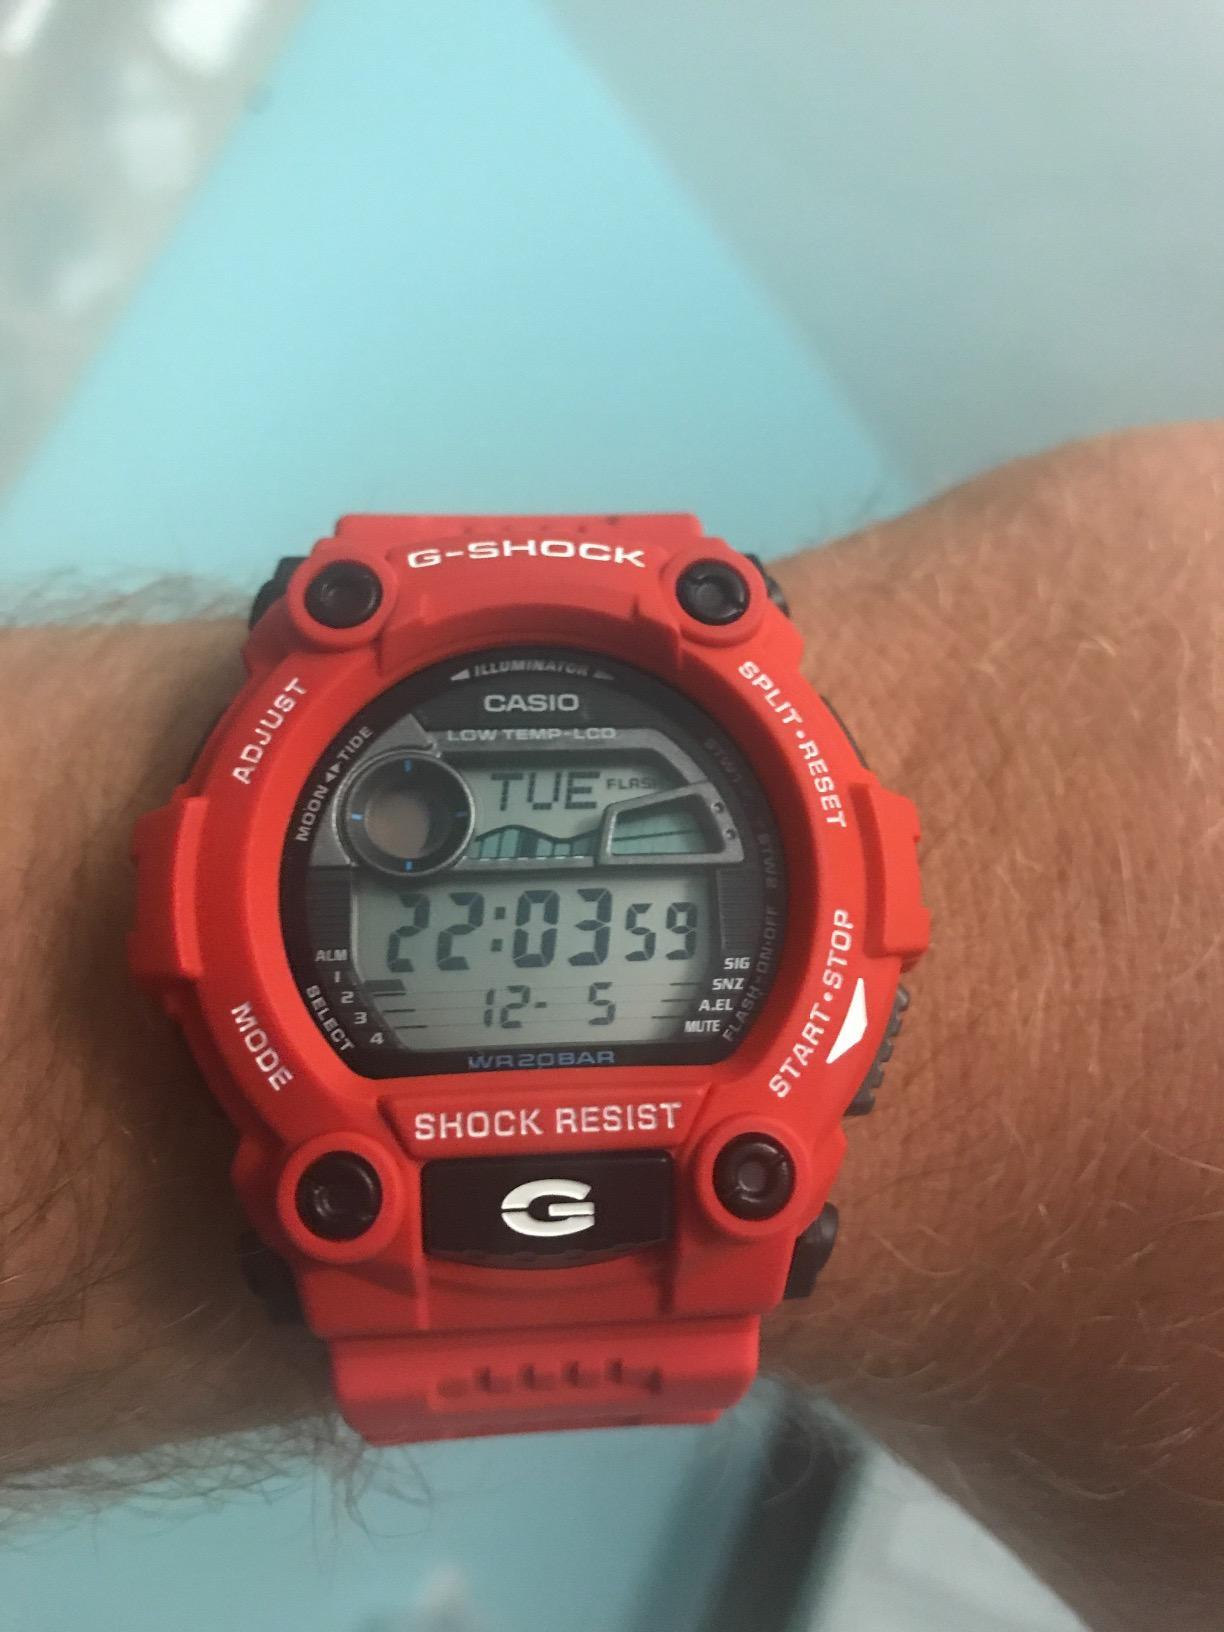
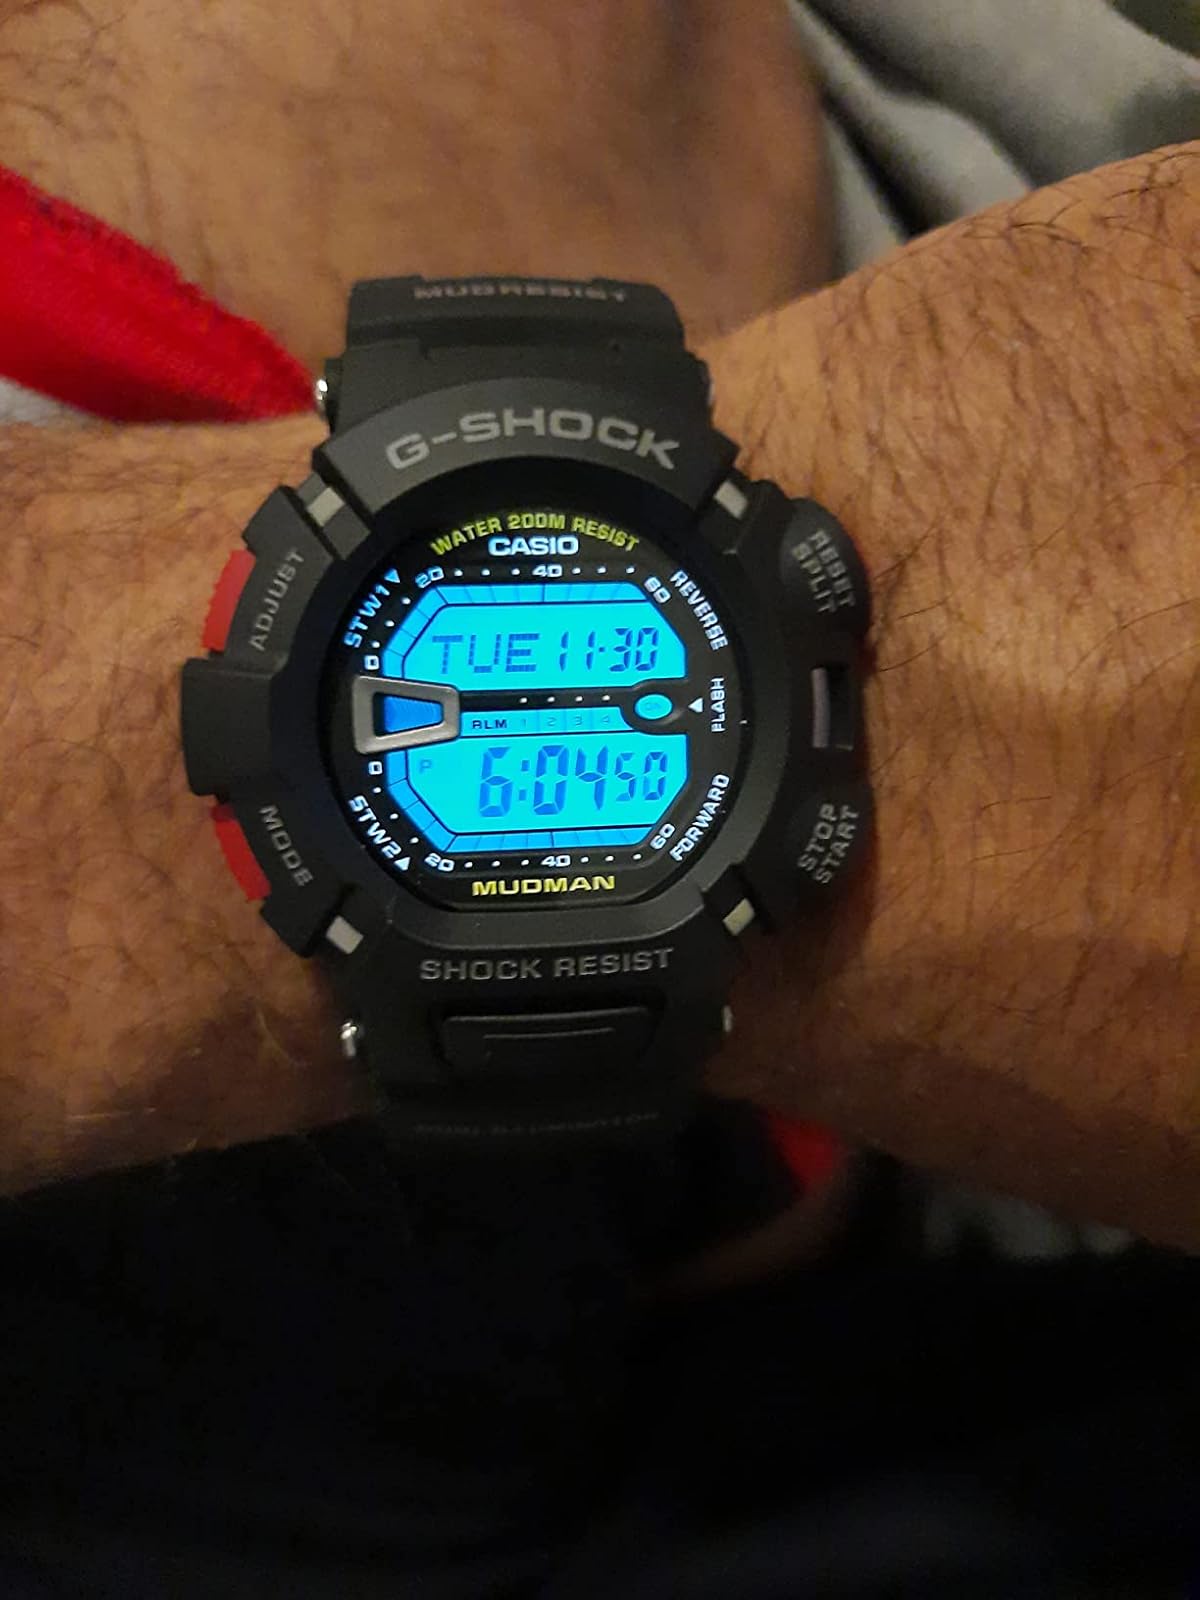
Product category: accessories_watch
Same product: no